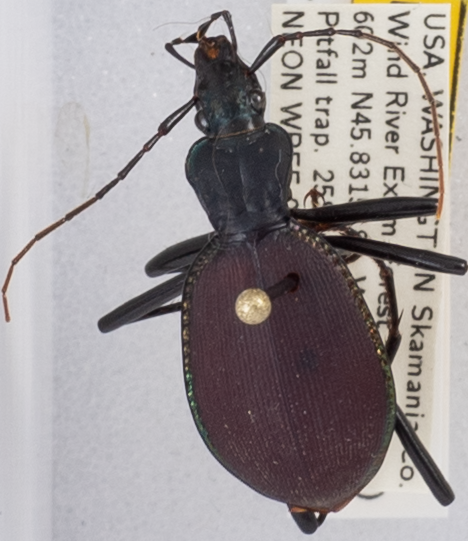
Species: Scaphinotus angusticollis
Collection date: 2018-09-25
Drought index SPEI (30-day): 0.248
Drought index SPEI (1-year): -0.588
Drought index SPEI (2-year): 0.576